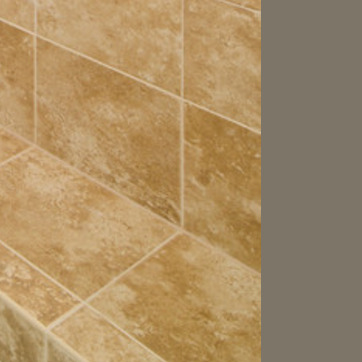
Material: tile